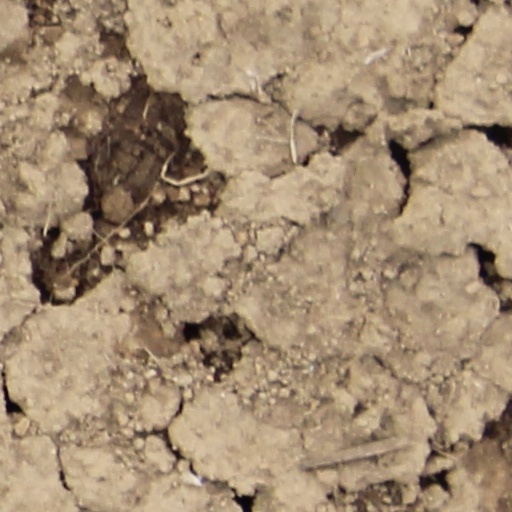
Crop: wheat